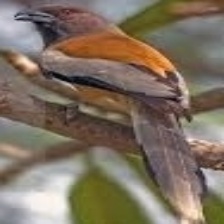
Species: RUFOUS TREPE
Scientific name: DENDROCITTA VAGABUNDA